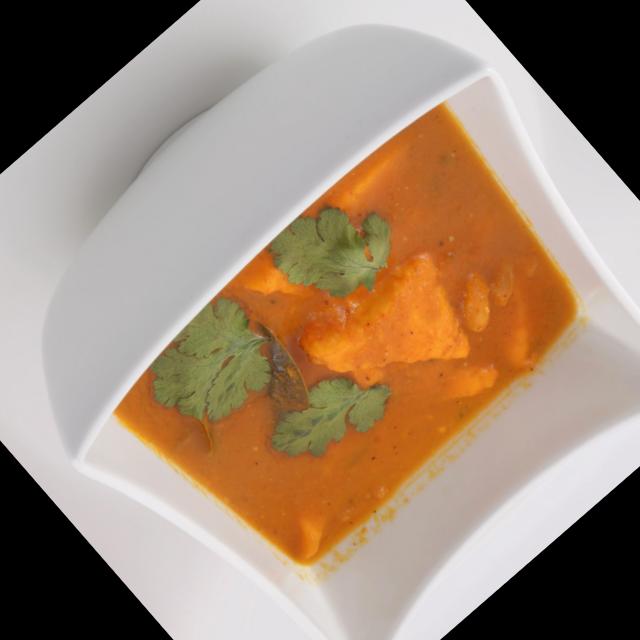
Dish: shahi_paneer